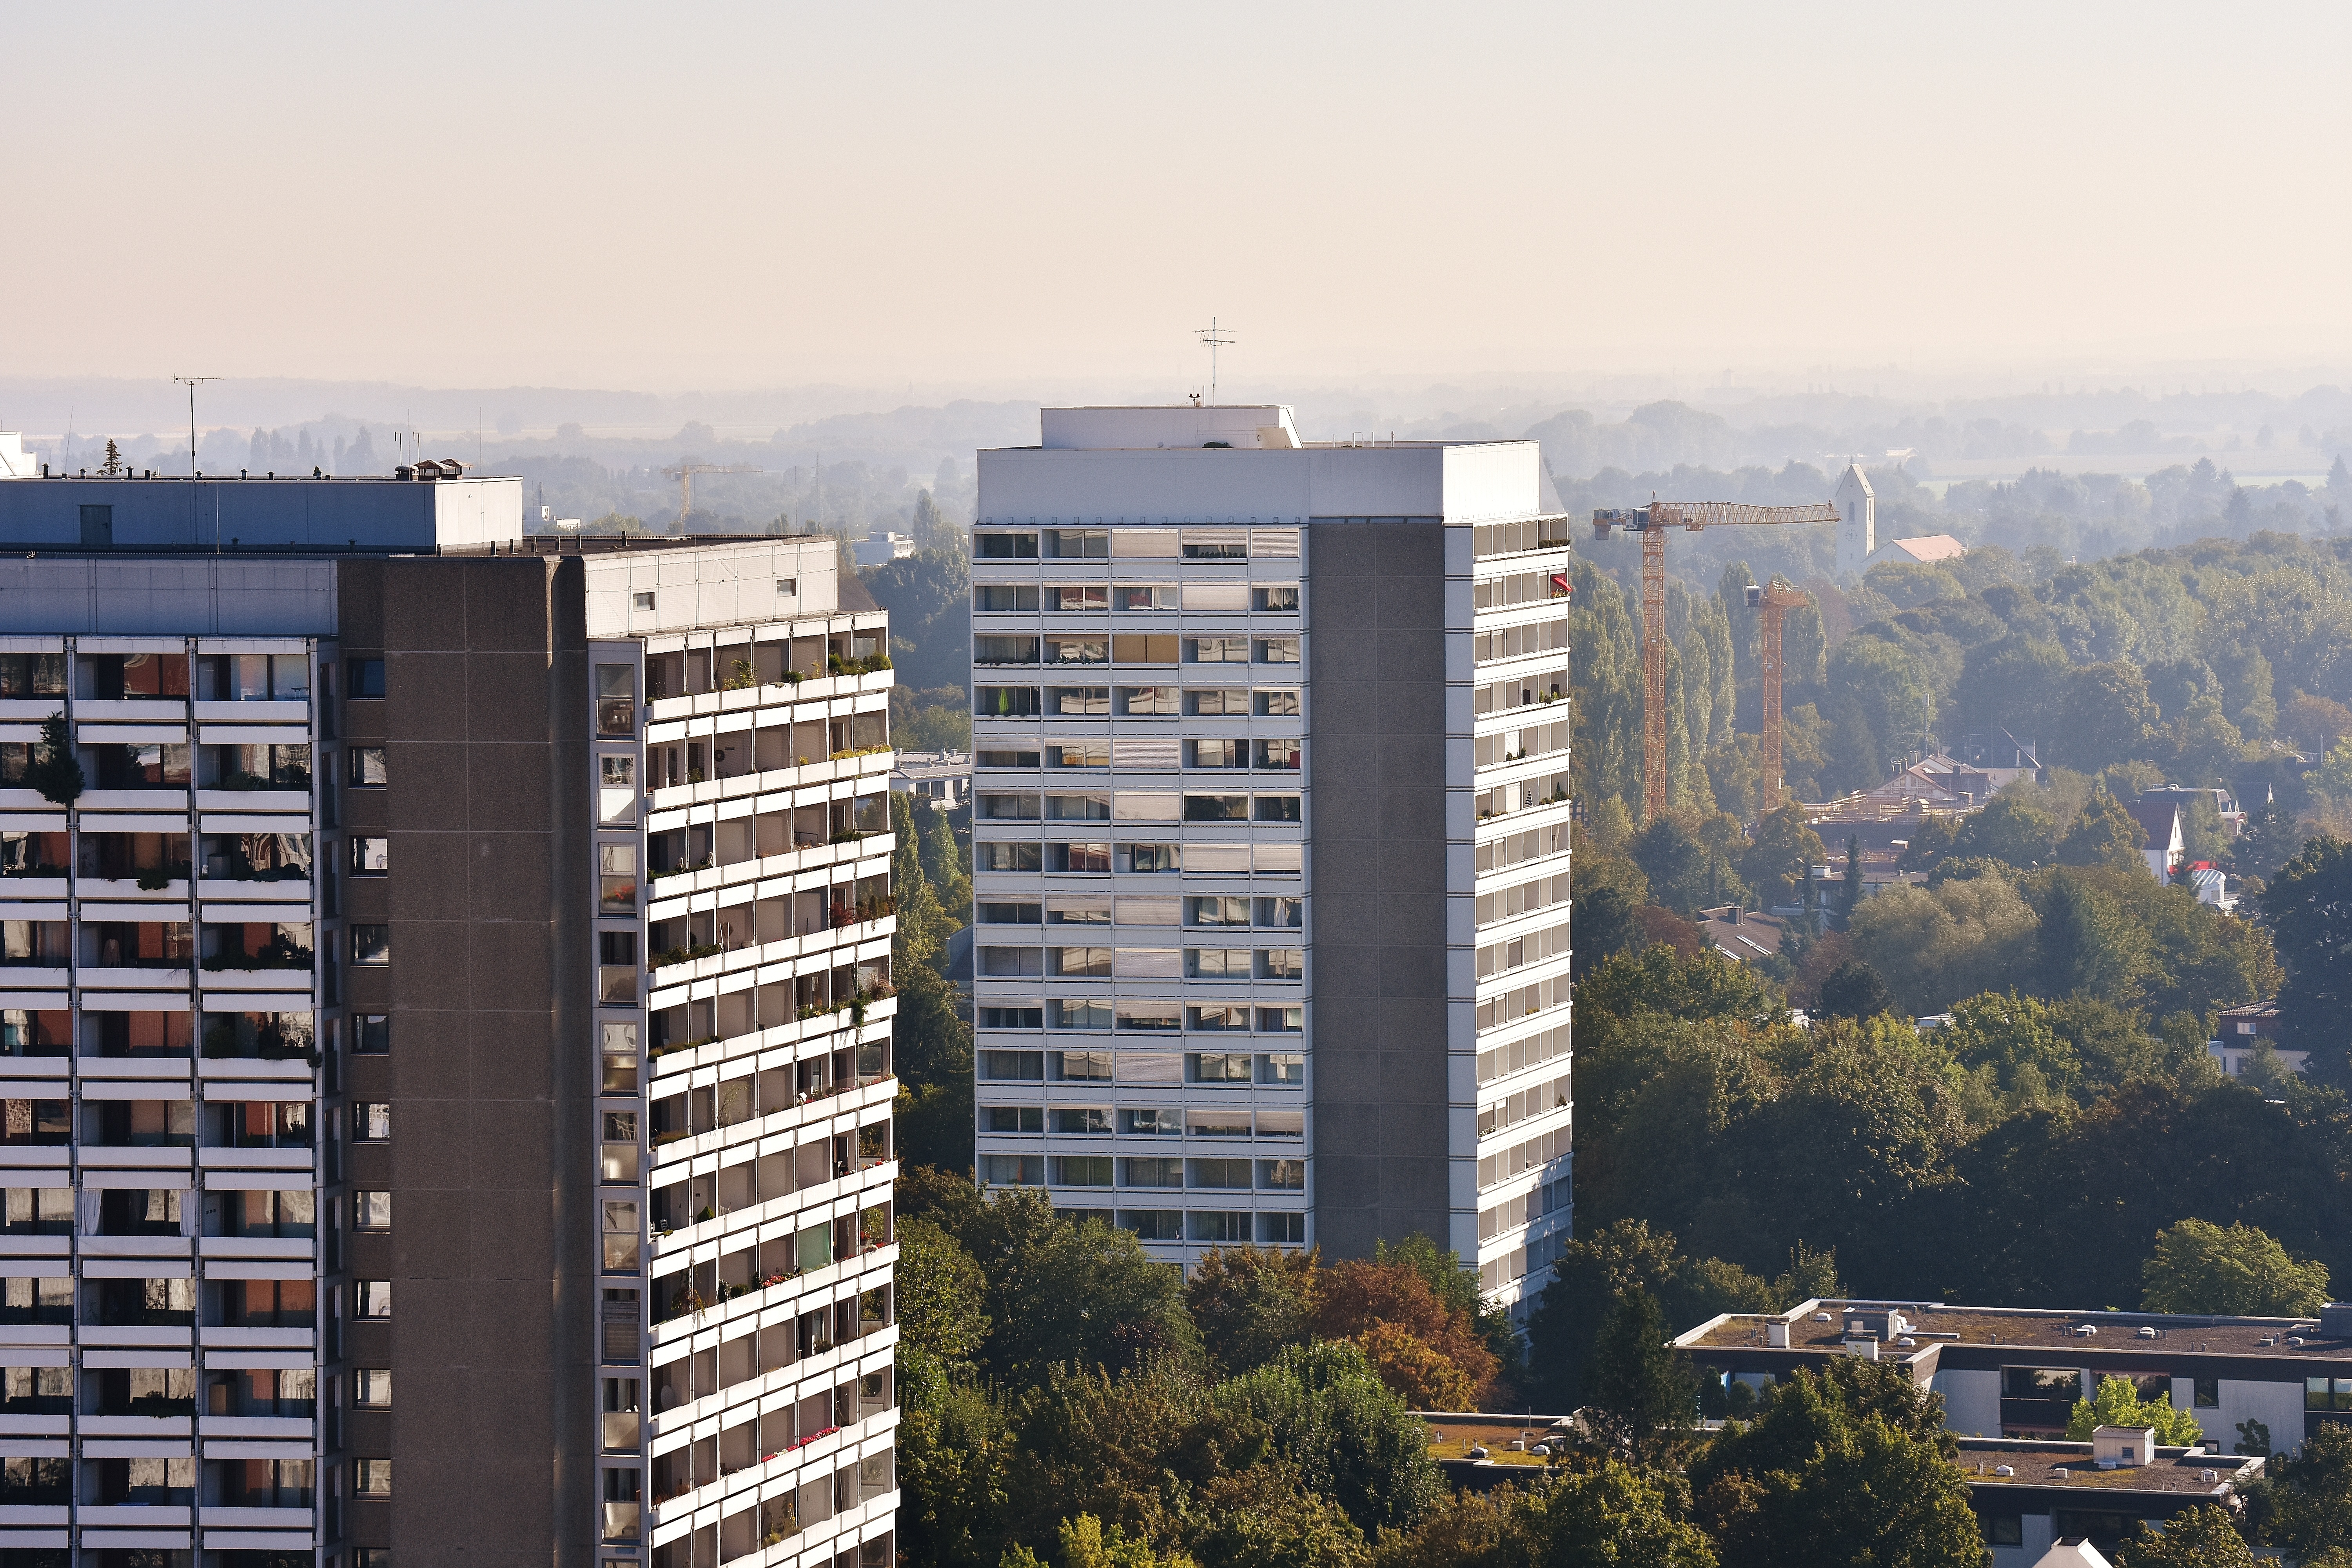
architecture, skyline, building, city, skyscraper, cityscape, downtown, suburb, construction, facade, tower block, skyscrapers, metropolis, condominium, neighbourhood, urban area, residential area, human settlement, metropolitan area